Gustavo Becerra-Schmidt

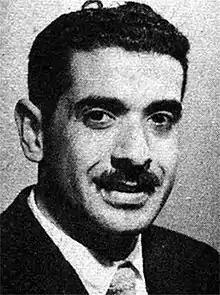

Gustavo Becerra-Schmidt (August 26, 1925 – January 3, 2010) was a Chilean composer.